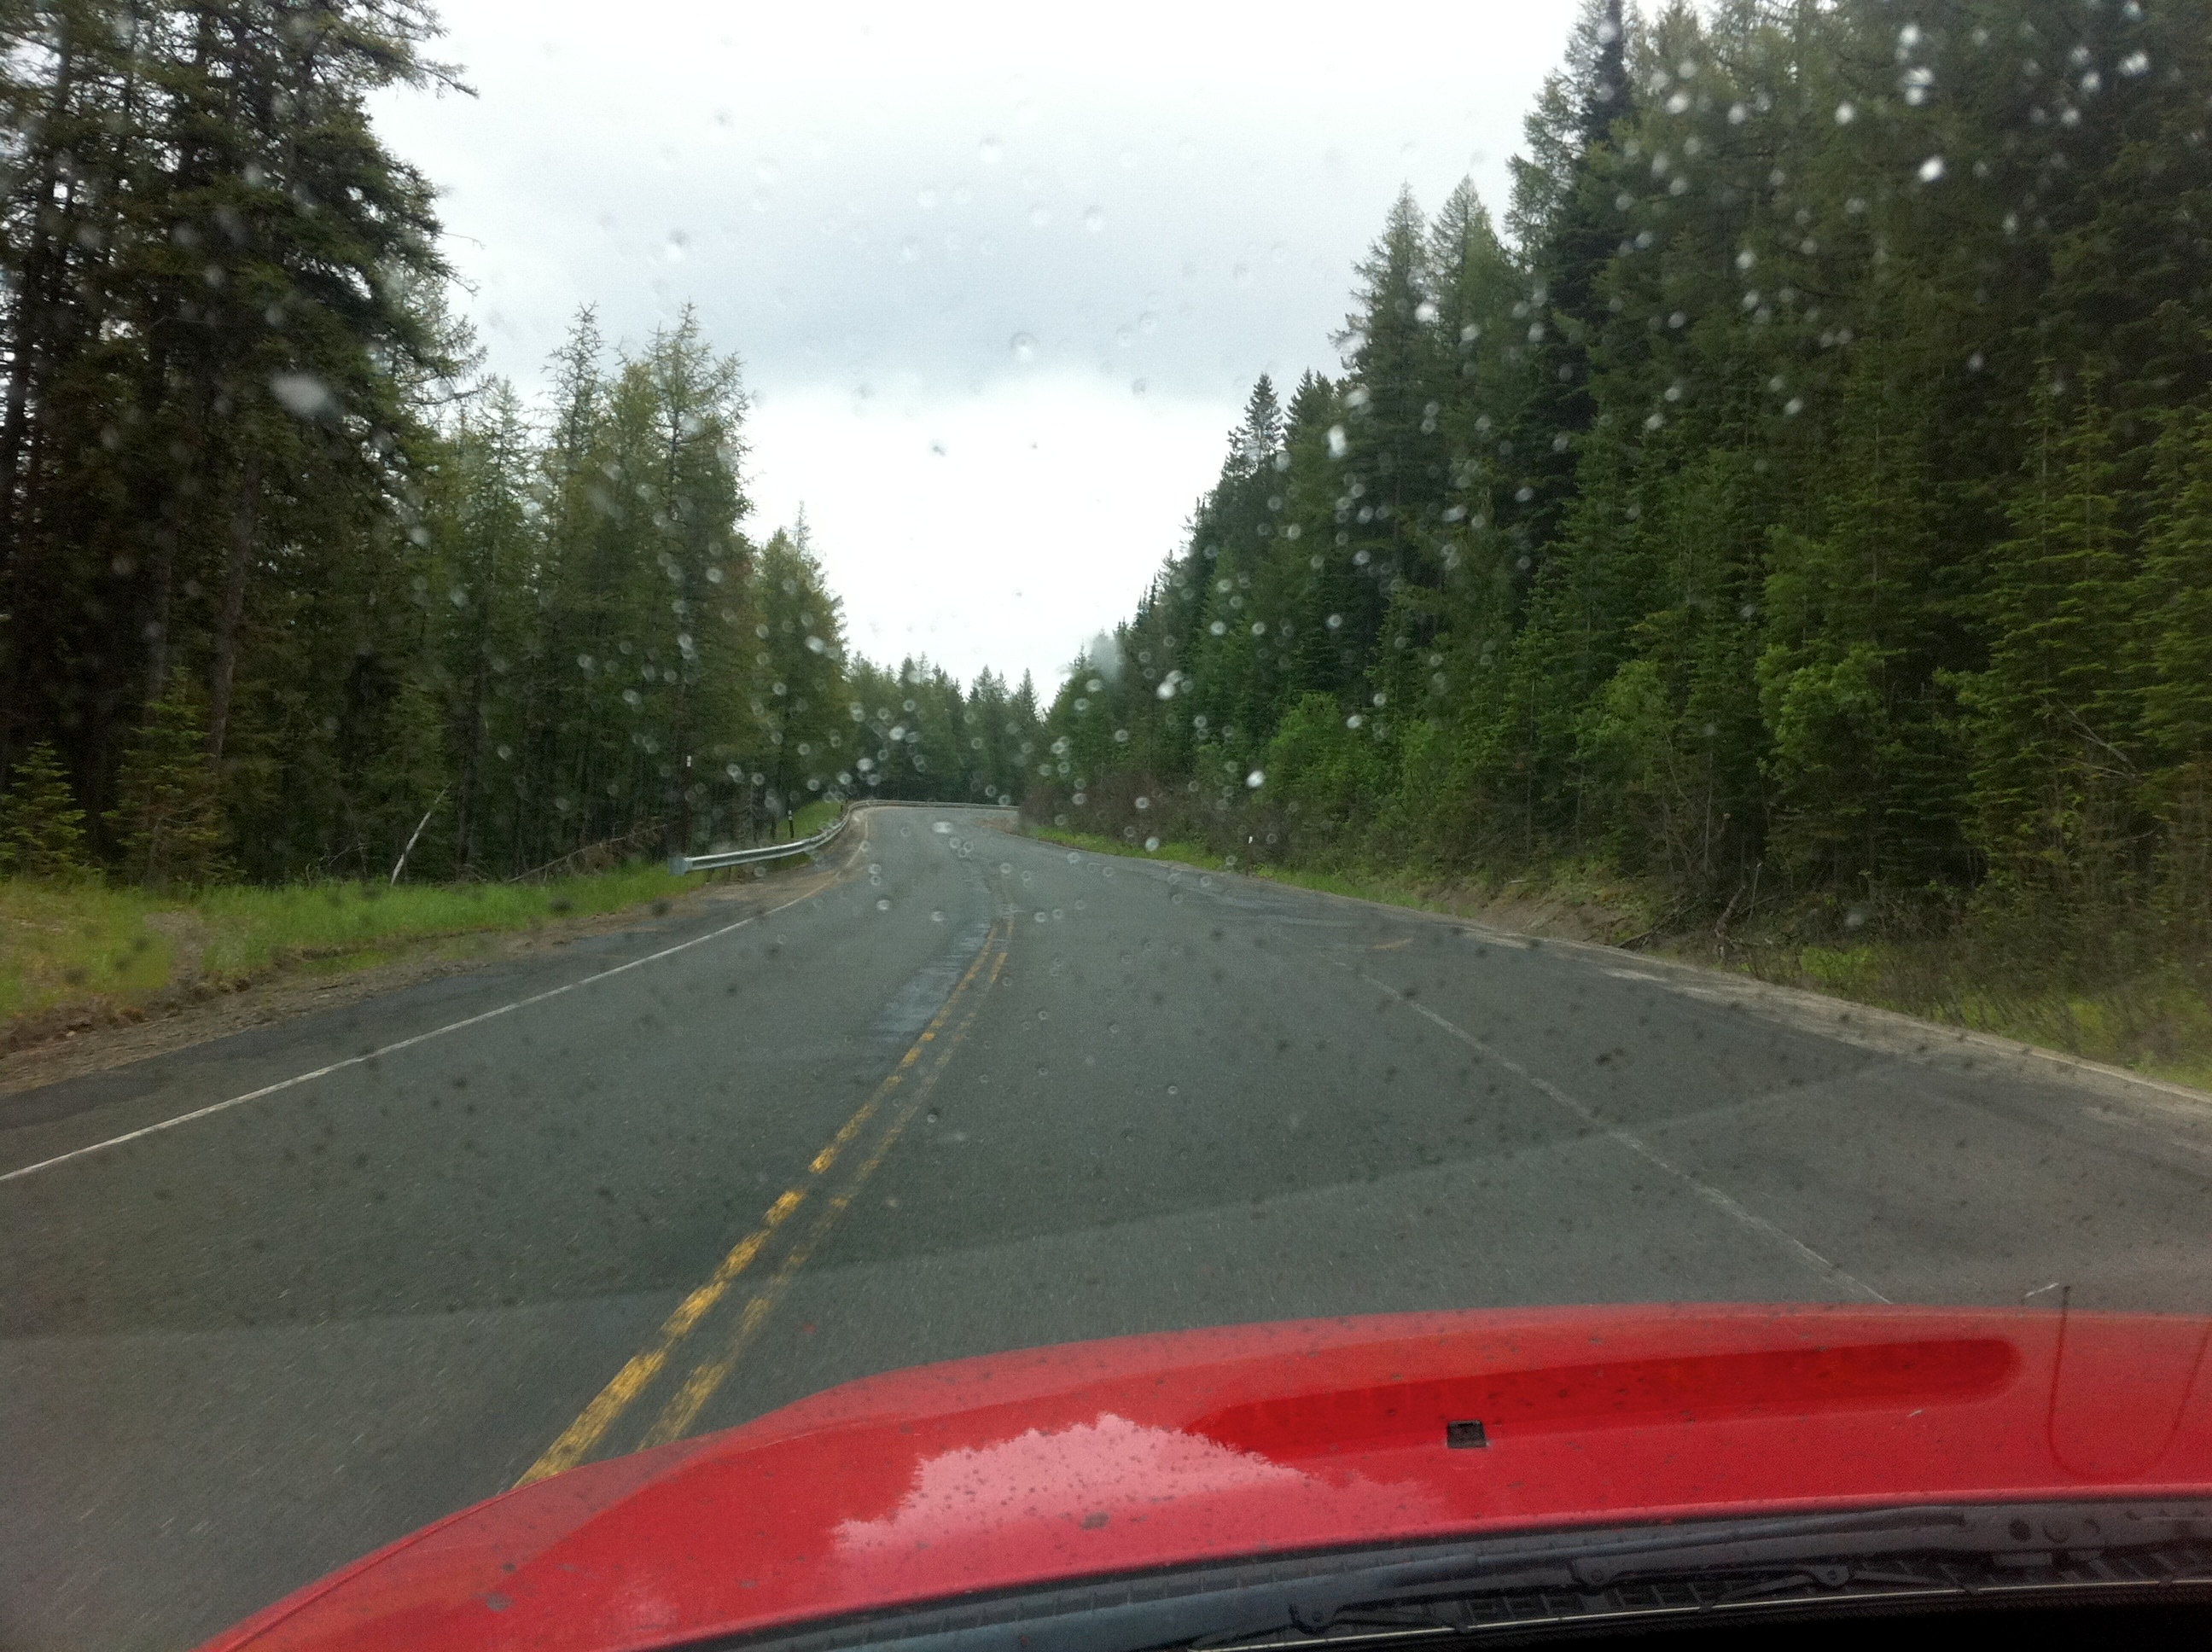
road, car, highway, driving, asphalt, vehicle, lane, washington, road trip, infrastructure, odyssey, road surface, automotive exterior